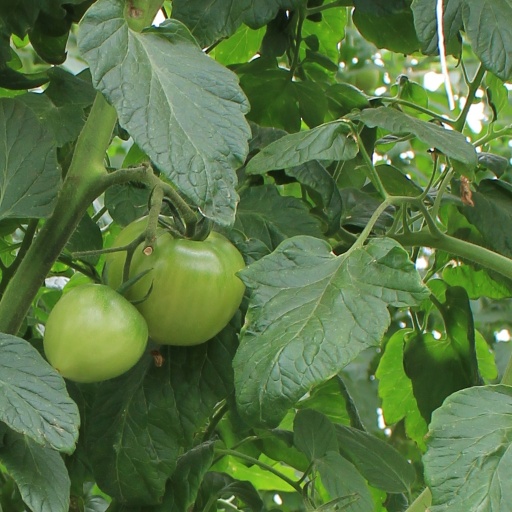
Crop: tomato